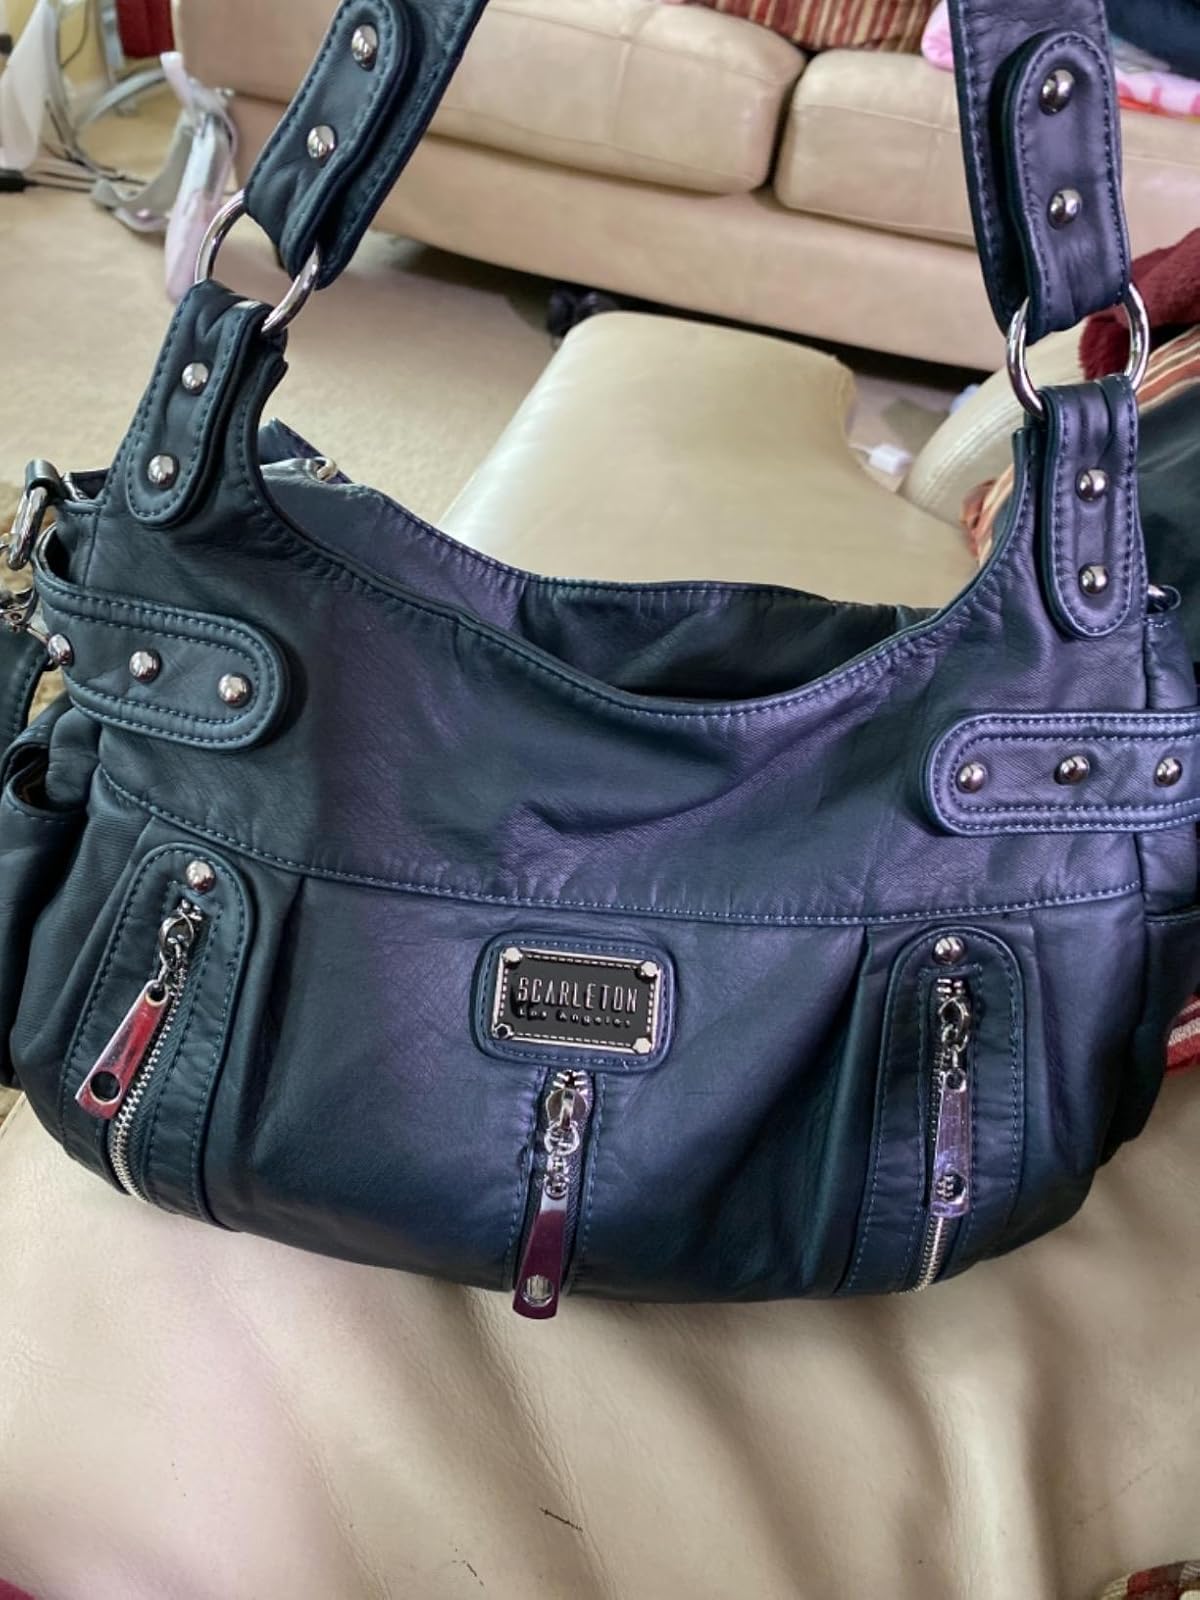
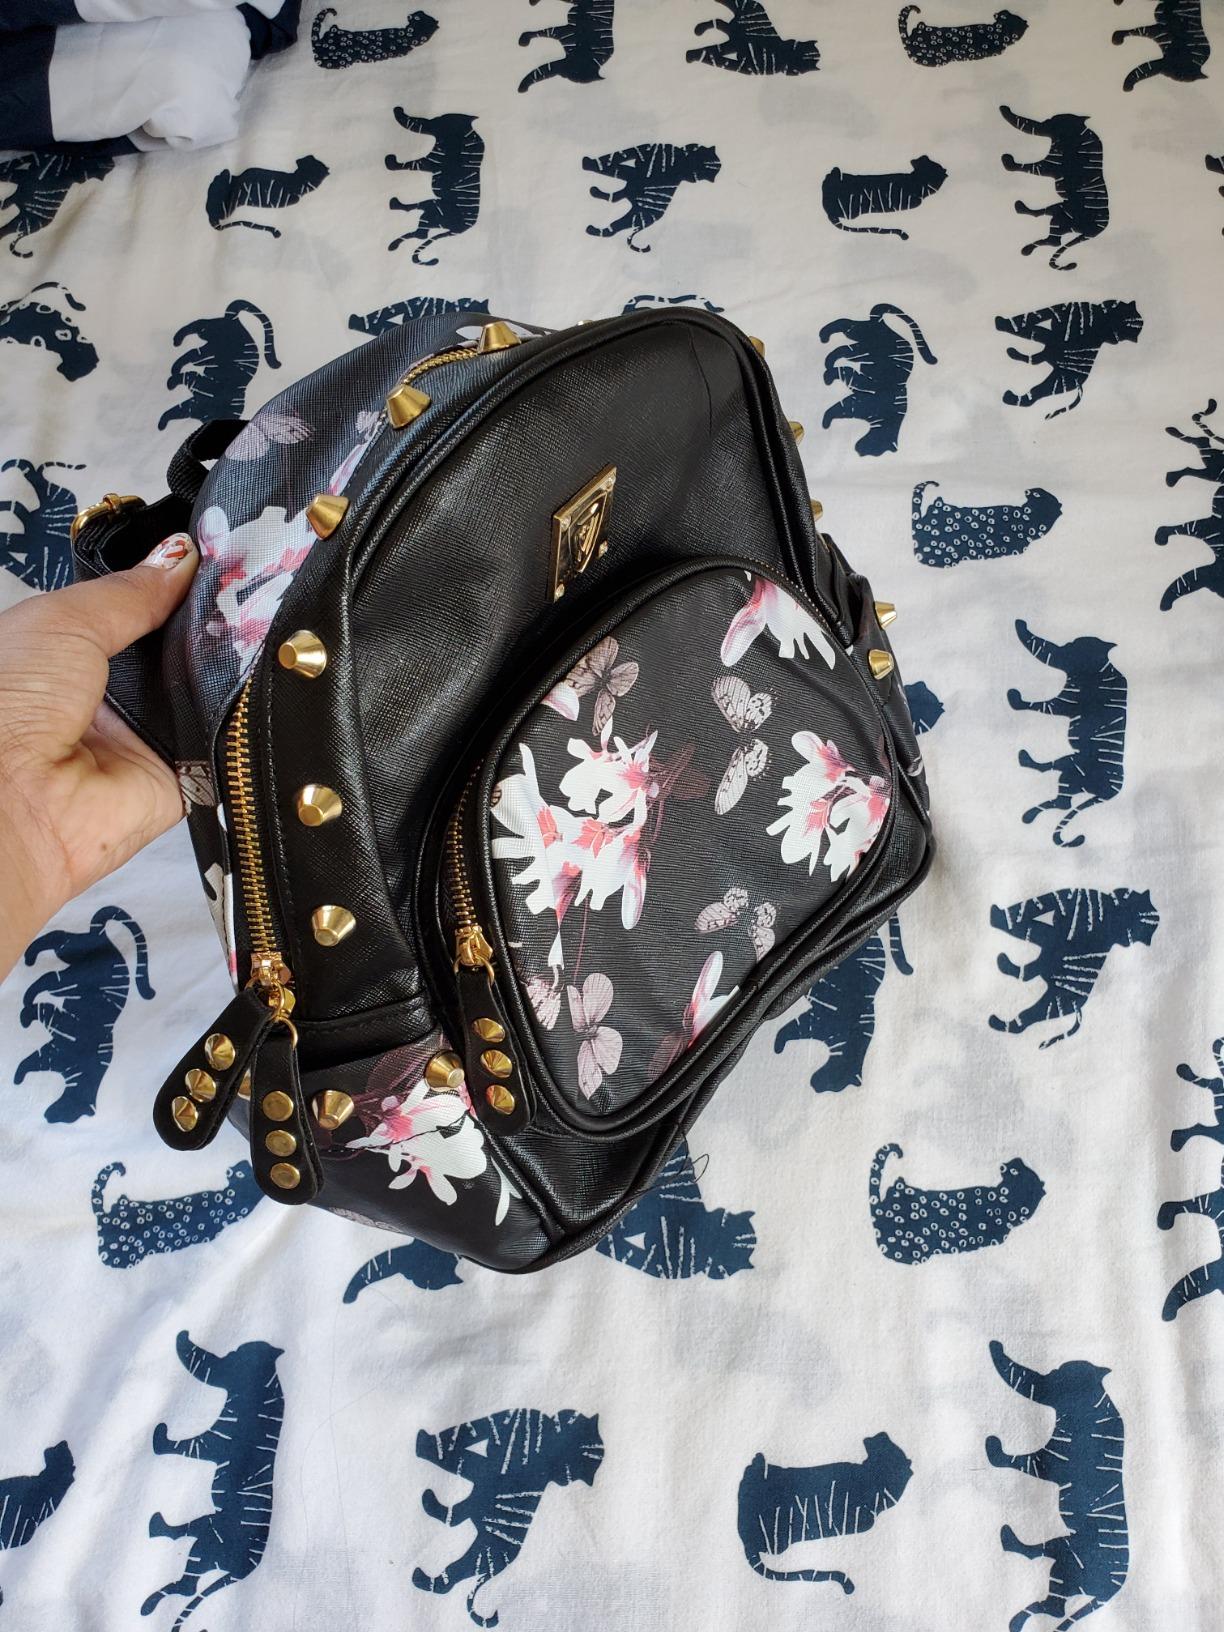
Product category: accessories_handbag
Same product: no